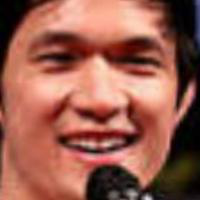
Age group: age 21-30